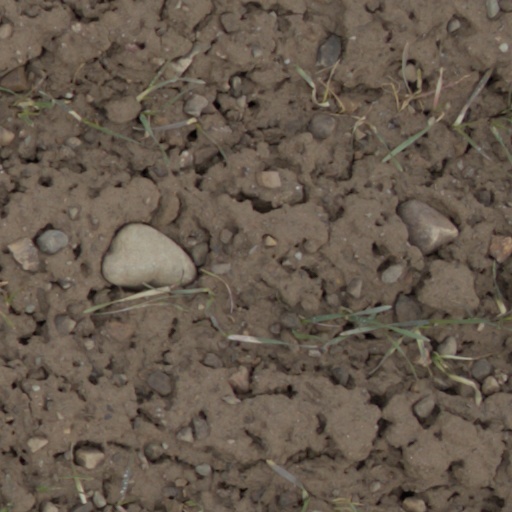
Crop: wheat